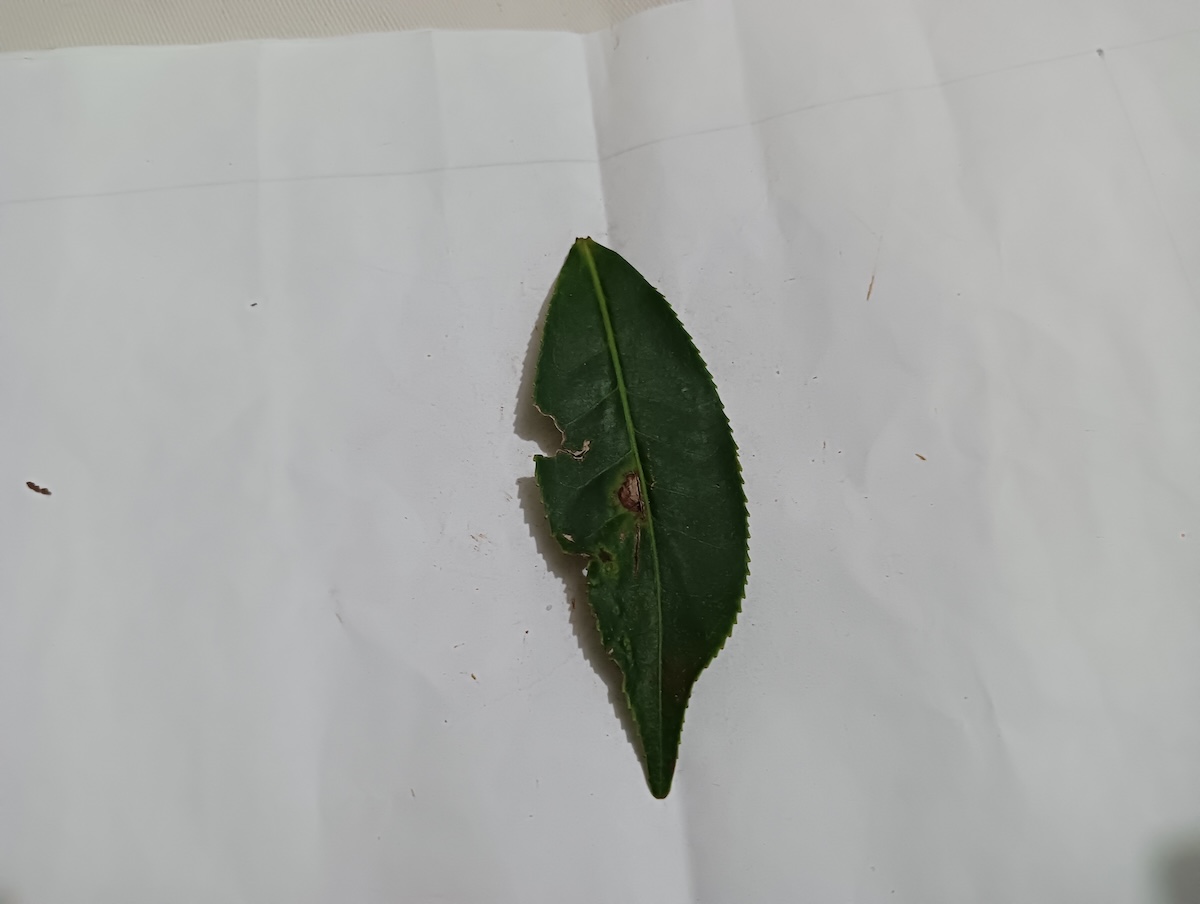
Label: Gray Blight